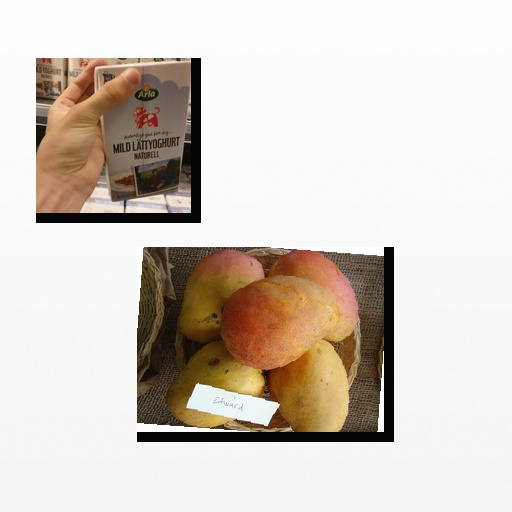
Food items: natural_low_fat_yogurt, mango